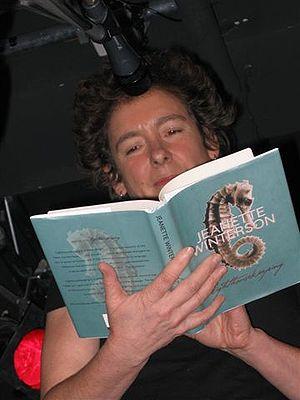
Jeanette Winterson, née le 27 août 1959 à Manchester, est une romancière britannique.